M. E. Holland

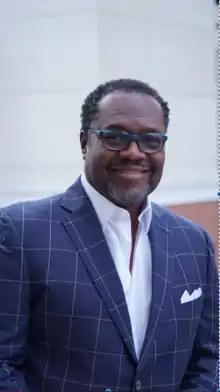
M. E. Holland

M. E. Holland (born in 1967) is an American writer, director, producer, and actor. He owns a production company, DelFlix Pictures. He wrote and directed his first film "The Other Brother" (2001). In 2007, he wrote the screenplay for "Love and Other Four Letter Words." Holland's work covers controversial issues such as sexual abuse, toxic masculinity, American misogyny, and morality in the African American community.